Ferrier of Tannerre-en-Puisaye

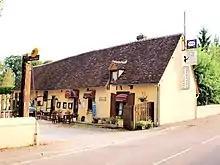

La communauté de communes a misé on the creation of orienteering courses, this being facilitated by that the wood is not a hunting ground: it can therefore be open to the public all year round. The "comité de l’Yonne de course d’orientation" (comity in the Yonne departement for the French Orienteering Federation) gave its expert advice on tracing the tracks and installing 25 control points and an information panel. The tracks can extend on nearby private land for one-off events, after obtaining permission from the owners.